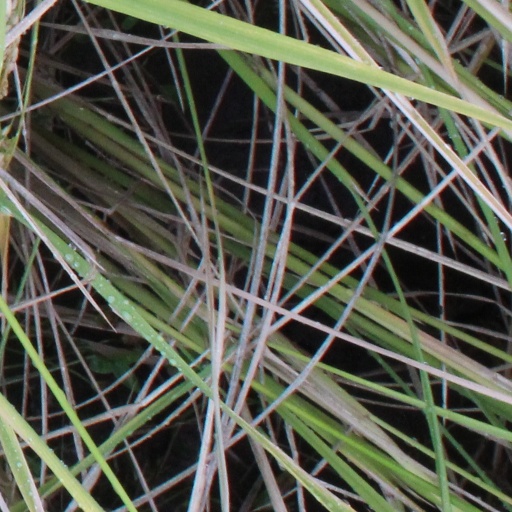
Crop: rice